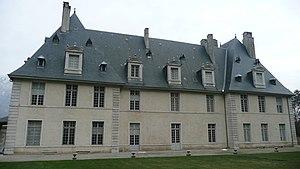
Le château de Sassenage, autrefois dénommé château Bérenger est un monument historique situé dans la commune de Sassenage, dans le département de l'Isère et la région Auvergne-Rhône-Alpes et, autrefois, dans la province du Dauphiné.
Sassenage est une commune française située dans le département de l'Isère en région Auvergne-Rhône-Alpes.